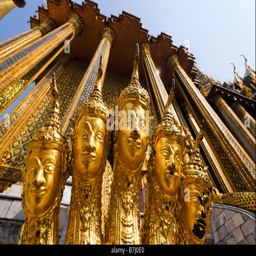
five headed serpent guarding buddhist place of worship and a city